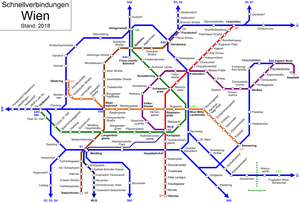
La S-Bahn de Vienne est un réseau express régional desservant la ville de Vienne en Autriche. Il est exploité par la compagnie des chemins de fer fédéraux autrichiens.